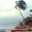
Label: palm_tree